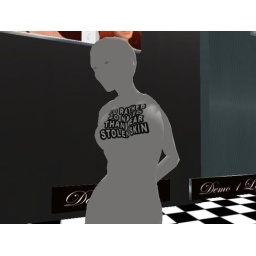
A female avatar wearing a white skin as a sign of protest against Skin Theft